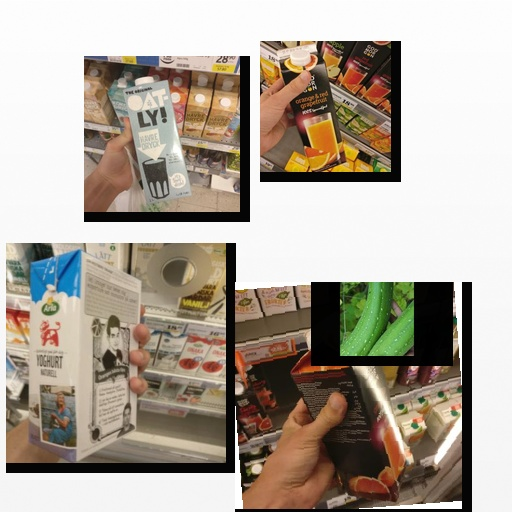
Food items: sponge_gourd, oat_milk, orange_red_grapefruit_juice, red_grapefruit_juice, natural_yogurt